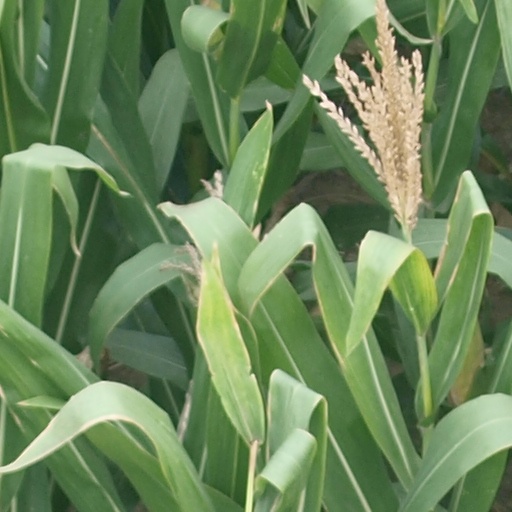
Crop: maize; corn